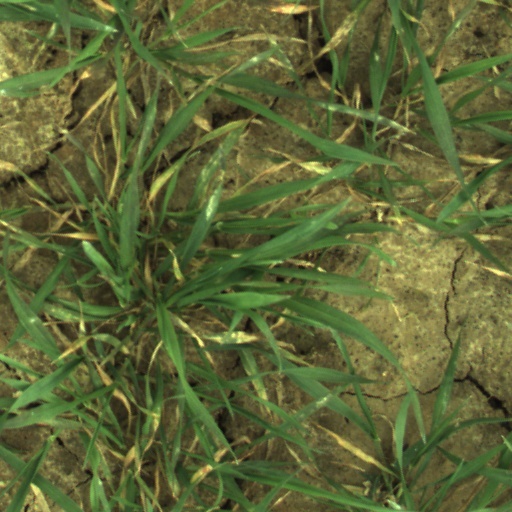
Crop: wheat